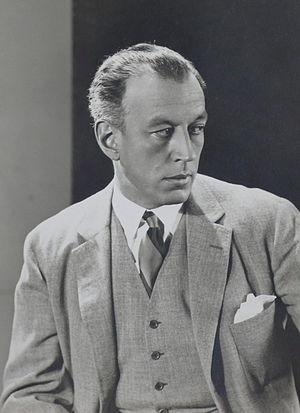
Anonyme «Bernard Boutet de Monvel» 1926
Bernard Boutet de Monvel est un peintre, graveur, illustrateur, sculpteur et décorateur français, né le 9 août 1881 à Paris et mort le 28 octobre 1949 lors de l'accident du vol Paris-New York d'Air France aux Açores.